Organisation of Ukrainian Nationalists

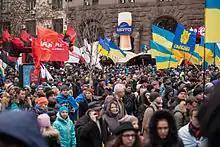
Euromaidan in Kyiv, December 2013. Protesters with OUN-B flag.

After the dissolution of the Soviet Union, both OUN factions resumed activities within Ukraine. The Melnyk faction threw its support behind the Ukrainian Republican Party at the time that it was headed by Levko Lukyanenko. The OUN-B reorganized itself within Ukraine as the Congress of Ukrainian Nationalists (KUN) (registered as a political party in January 1993). Its conspiratorial leaders within the diaspora did not want to openly enter Ukrainian politics and attempted to imbue this party with a democratic, moderate facade. However, within Ukraine, the project attracted more nationalists who took the party to the right. Until her death in 2003, KUN was headed by Slava Stetsko, widow of Yaroslav Stetsko, who also simultaneously headed the OUN and the Anti-Bolshevik Bloc of Nations.